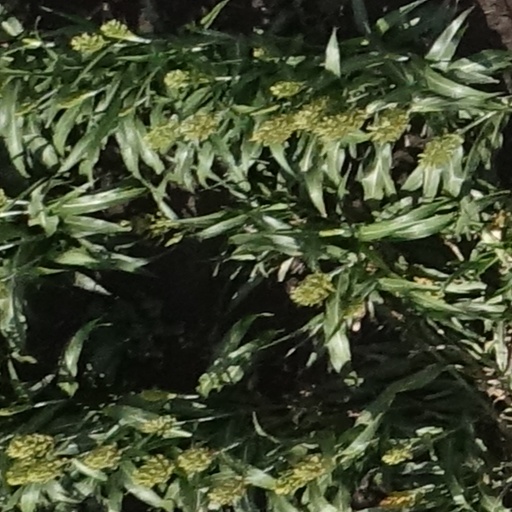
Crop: sorghum